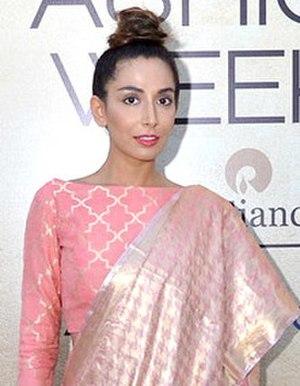
Monica Dogra, née le 25 octobre 1982 à Baltimore dans le Maryland, est une actrice et chanteuse américaine d'origine indienne.